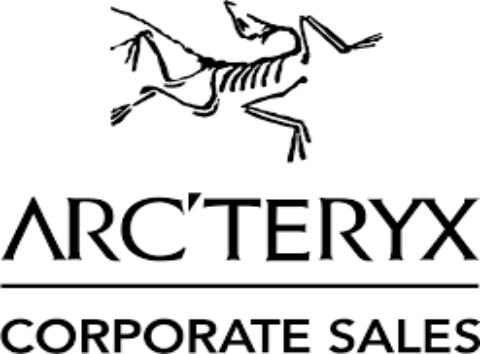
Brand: Arc'teryx
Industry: Clothes